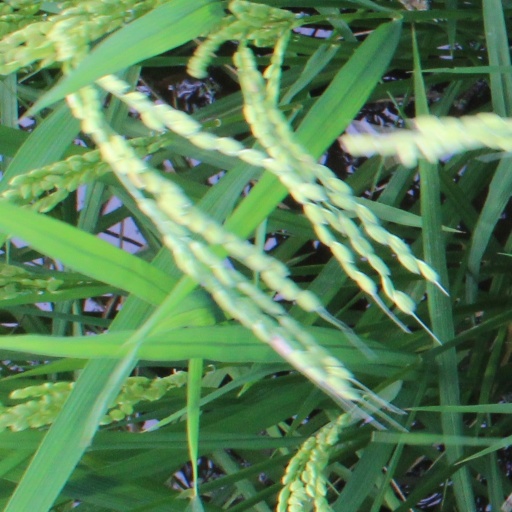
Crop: rice